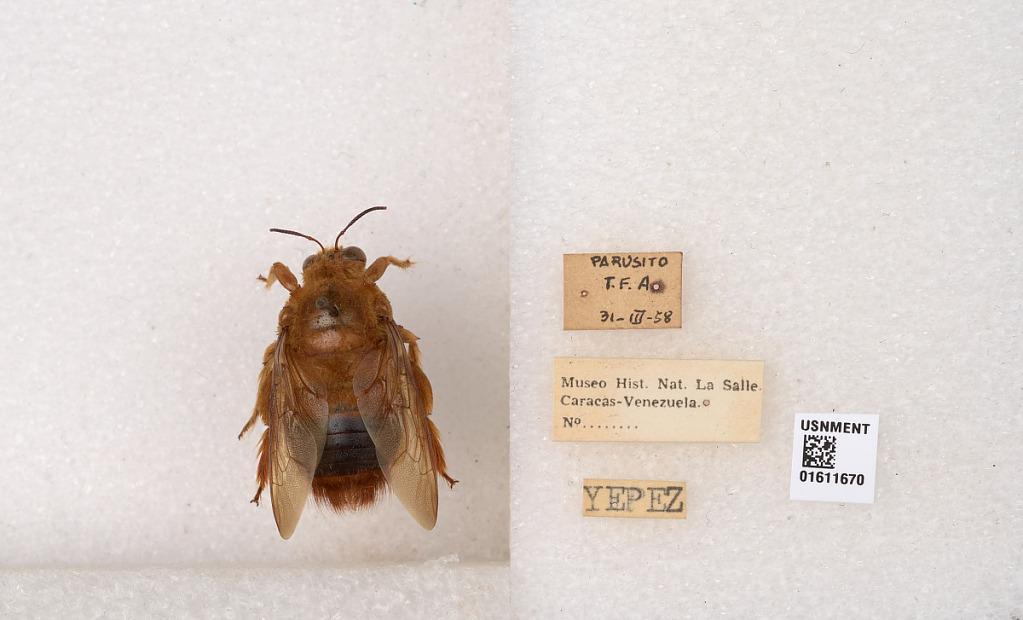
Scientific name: Xylocopa (Neoxylocopa) sp.
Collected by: W. Abbott
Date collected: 1958-3-31